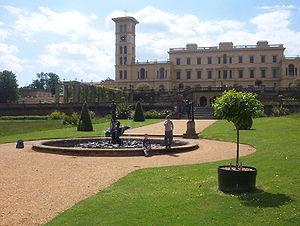
L'île de Wight est une île de la Manche, séparée du littoral anglais par le Solent, un détroit d'une largeur variant de 1,3 km à 4,9 km. Autorité unitaire du Royaume-Uni dont la capitale administrative est Newport, elle a une histoire riche marquée par une brève indépendance au XVᵉ siècle.